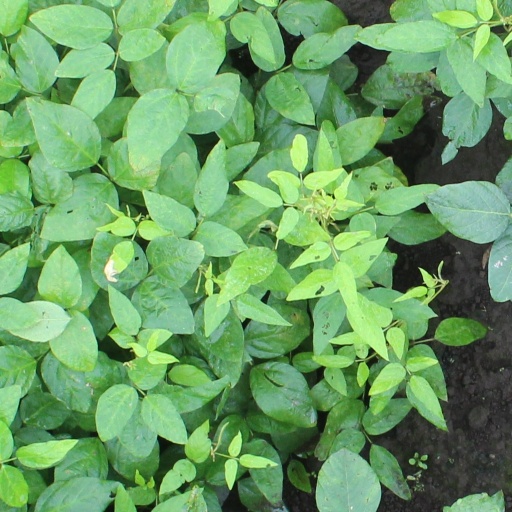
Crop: soybean